Marcel Šťastný

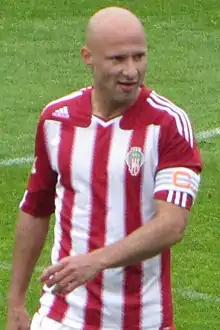
Šťastný in 2014

Marcel Šťastný (born 18 February 1983) is a Czech football player who currently plays for Viktoria Žižkov.